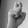
ASL letter: X